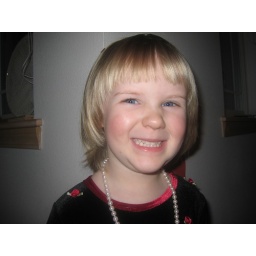
Kaylee in her rose dress and pearls